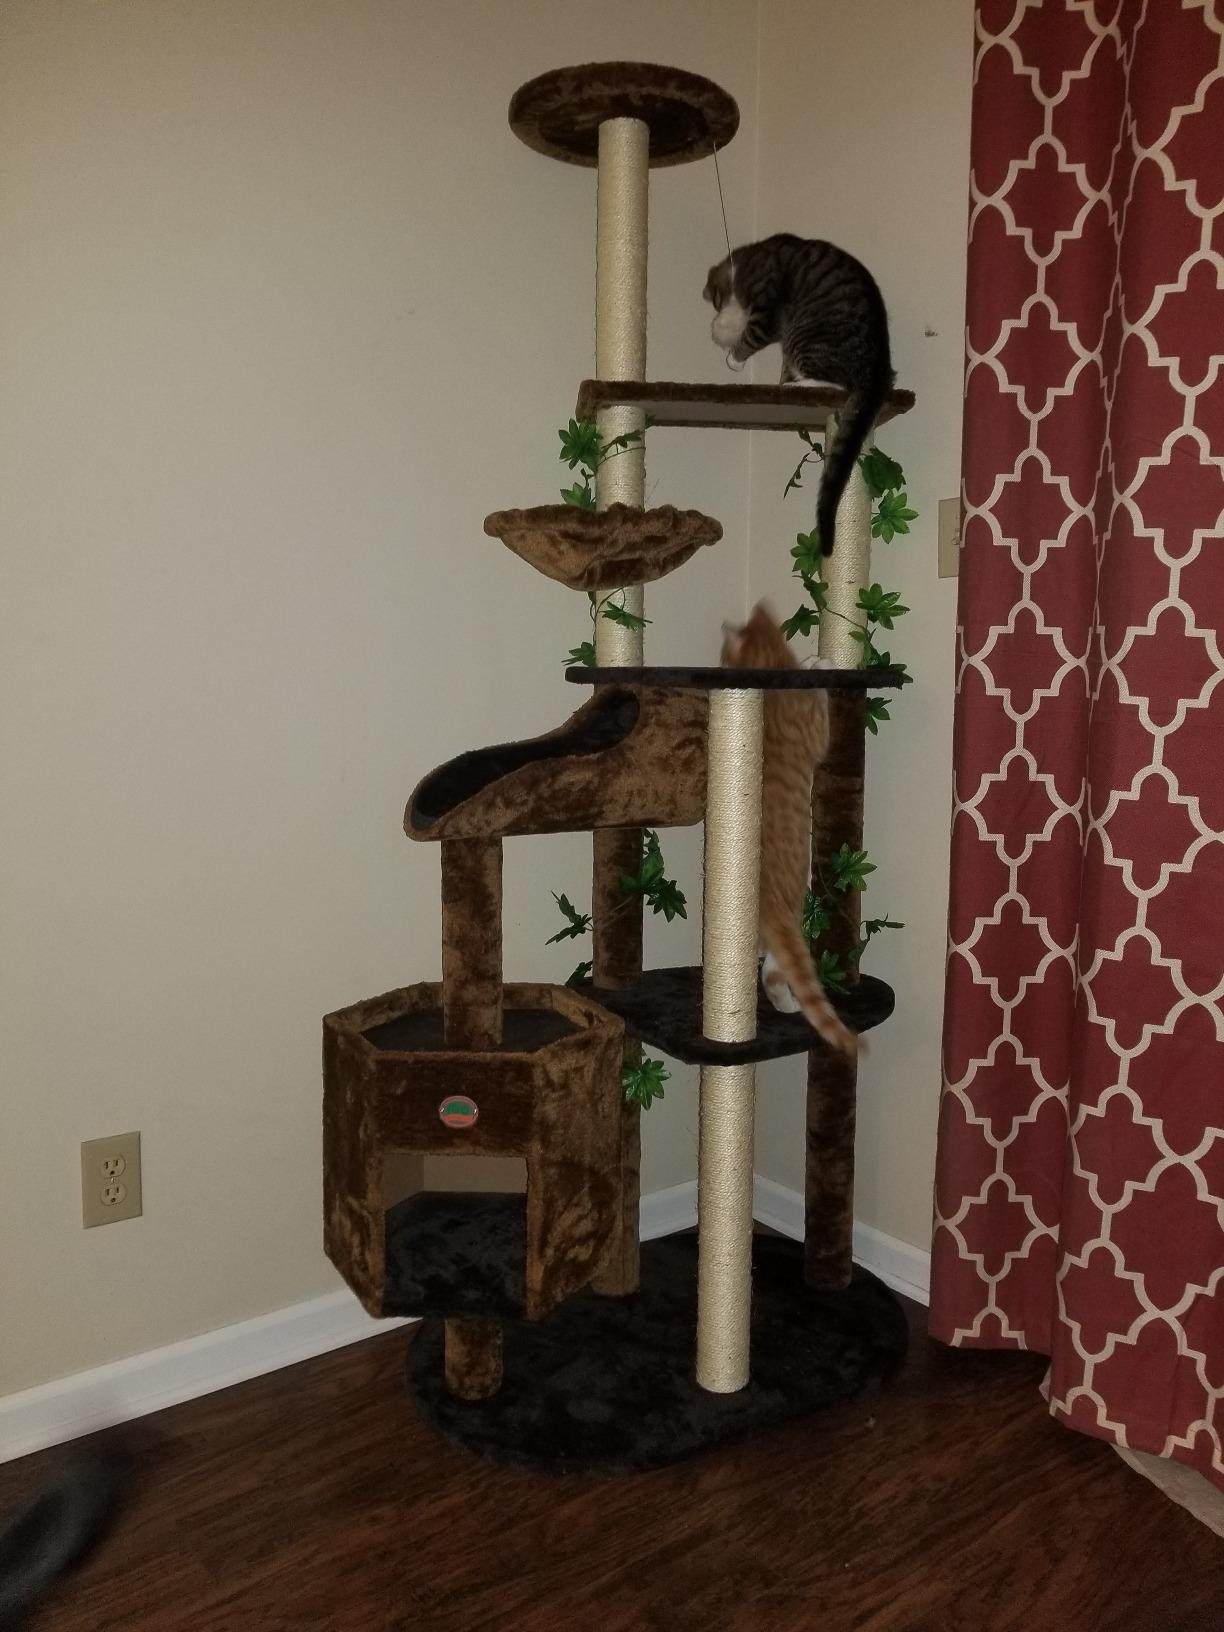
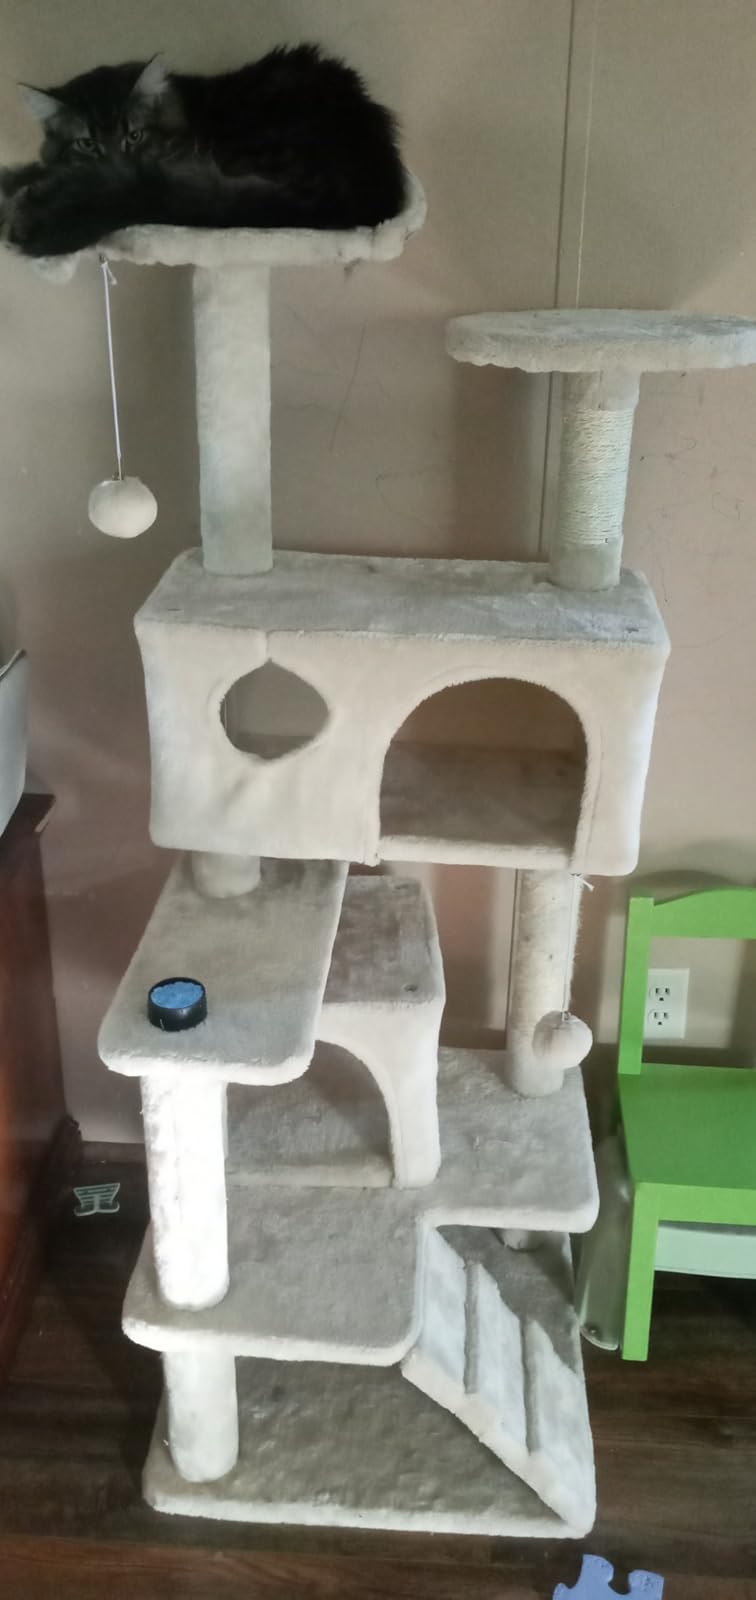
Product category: items_cat tree
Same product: no